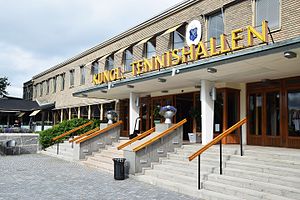
Kungliga Tennishallen
Hovedindgangen i september 2016.
Kungliga Tennishallen er en arena i Stockholm, der primært benyttes til tennis. Den blev indviet i 1943, og ejes og drives af Kungl. Lawn Tennis Klubben. Siden 1969 er ATP-tennisturneringen Stockholm Open blevet spillet her.